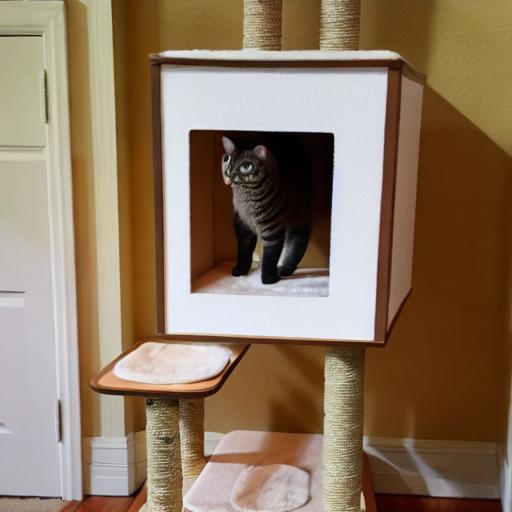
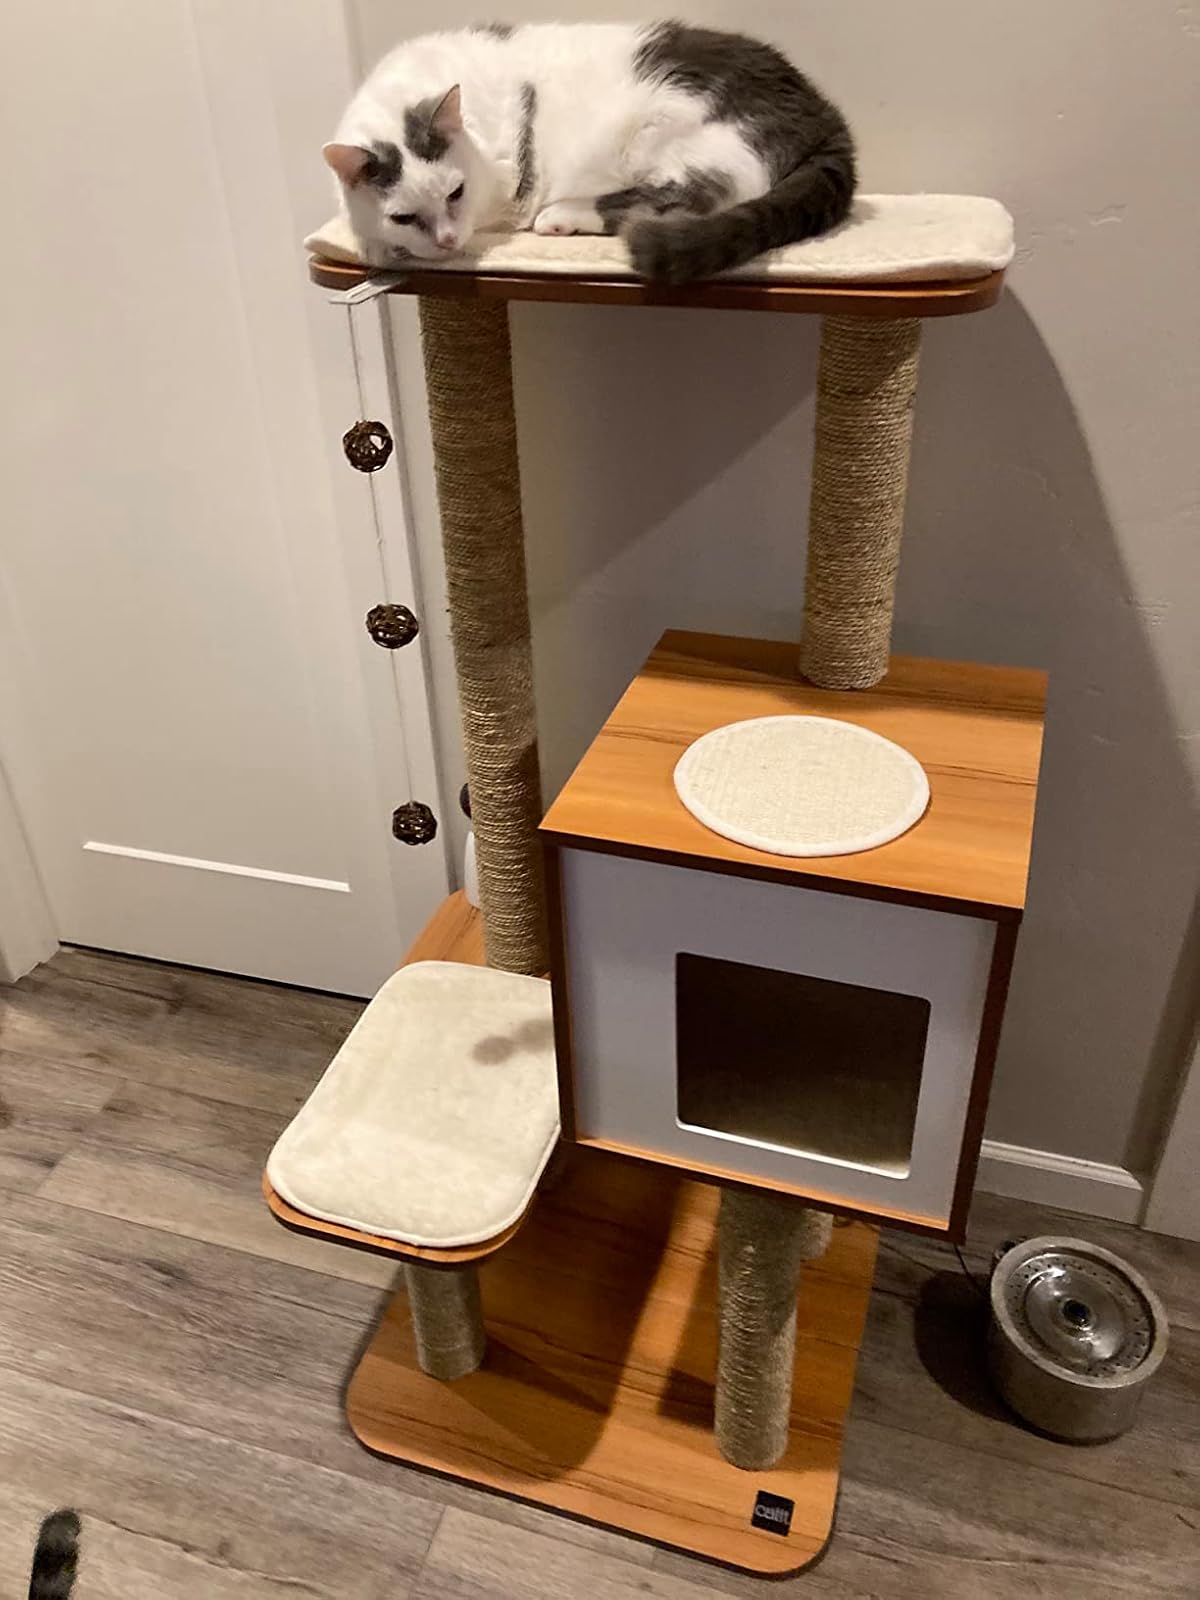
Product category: items_cat tree
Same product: no